COVID-19 misinformation by governments

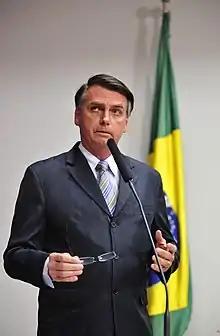
Jair Bolsonaro

Brazilian president Jair Bolsonaro openly attempted to force state and municipal governments to revoke social isolation measures they had begun by launching an anti-lockdown campaign called ""o Brasil não pode parar"" (Brazil can't stop). It received massive backlash both from the media and from the public, and was blocked by the Supreme Court justice.